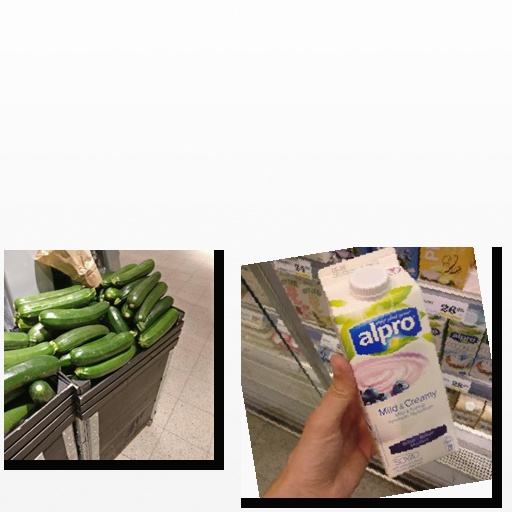
Food items: zucchini, blueberry_soyghurt